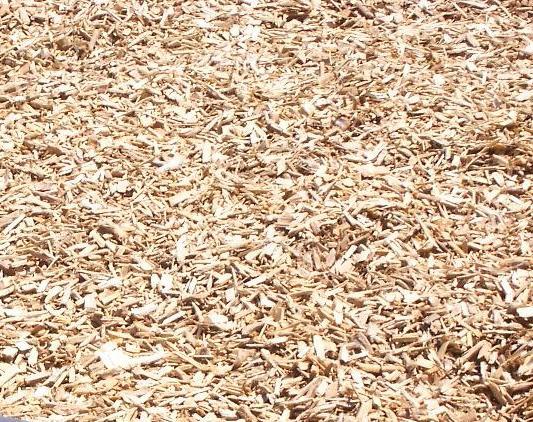
Texture: fibrous